David Pitt, Baron Pitt of Hampstead

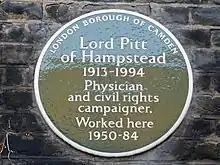

In 2004, he was named as one of "100 Great Black Britons", as part of Black History Month.